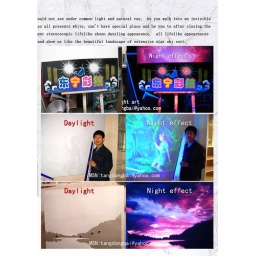
custom airbrush car motorcycle art painting by tangdongbai@yahoo.com